Vy Buss

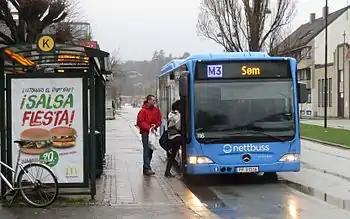
A Mercedes-Benz Citaro in Nettbuss Sør livery in Kristiansand (2014)

Nettbuss Sør operated local and intercity buses in Buskerud, Telemark, Vest-Agder (from January 2011 also local buses in Kristiansand) and Rogaland. The company had its headquarters in Arendal until 2013, when it was moved to Drammen. On 1 January 2016, it was merged into the parent company.